St Cuthbert's Cave

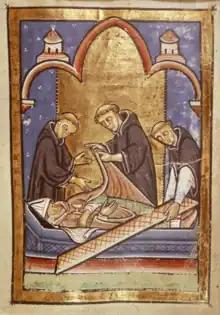
The incorrupt body of Saint Cuthbert

According to the "Anglo-Saxon Chronicle", in 875 as the Danes ravaged Lindisfarne and